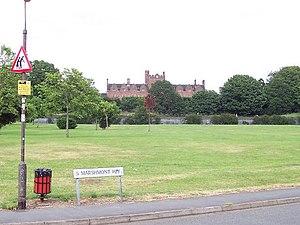
Le Collège théologique d'Oscott, souvent appelé Oscott College, est le séminaire catholique de l'archidiocèse de Birmingham, en Angleterre.